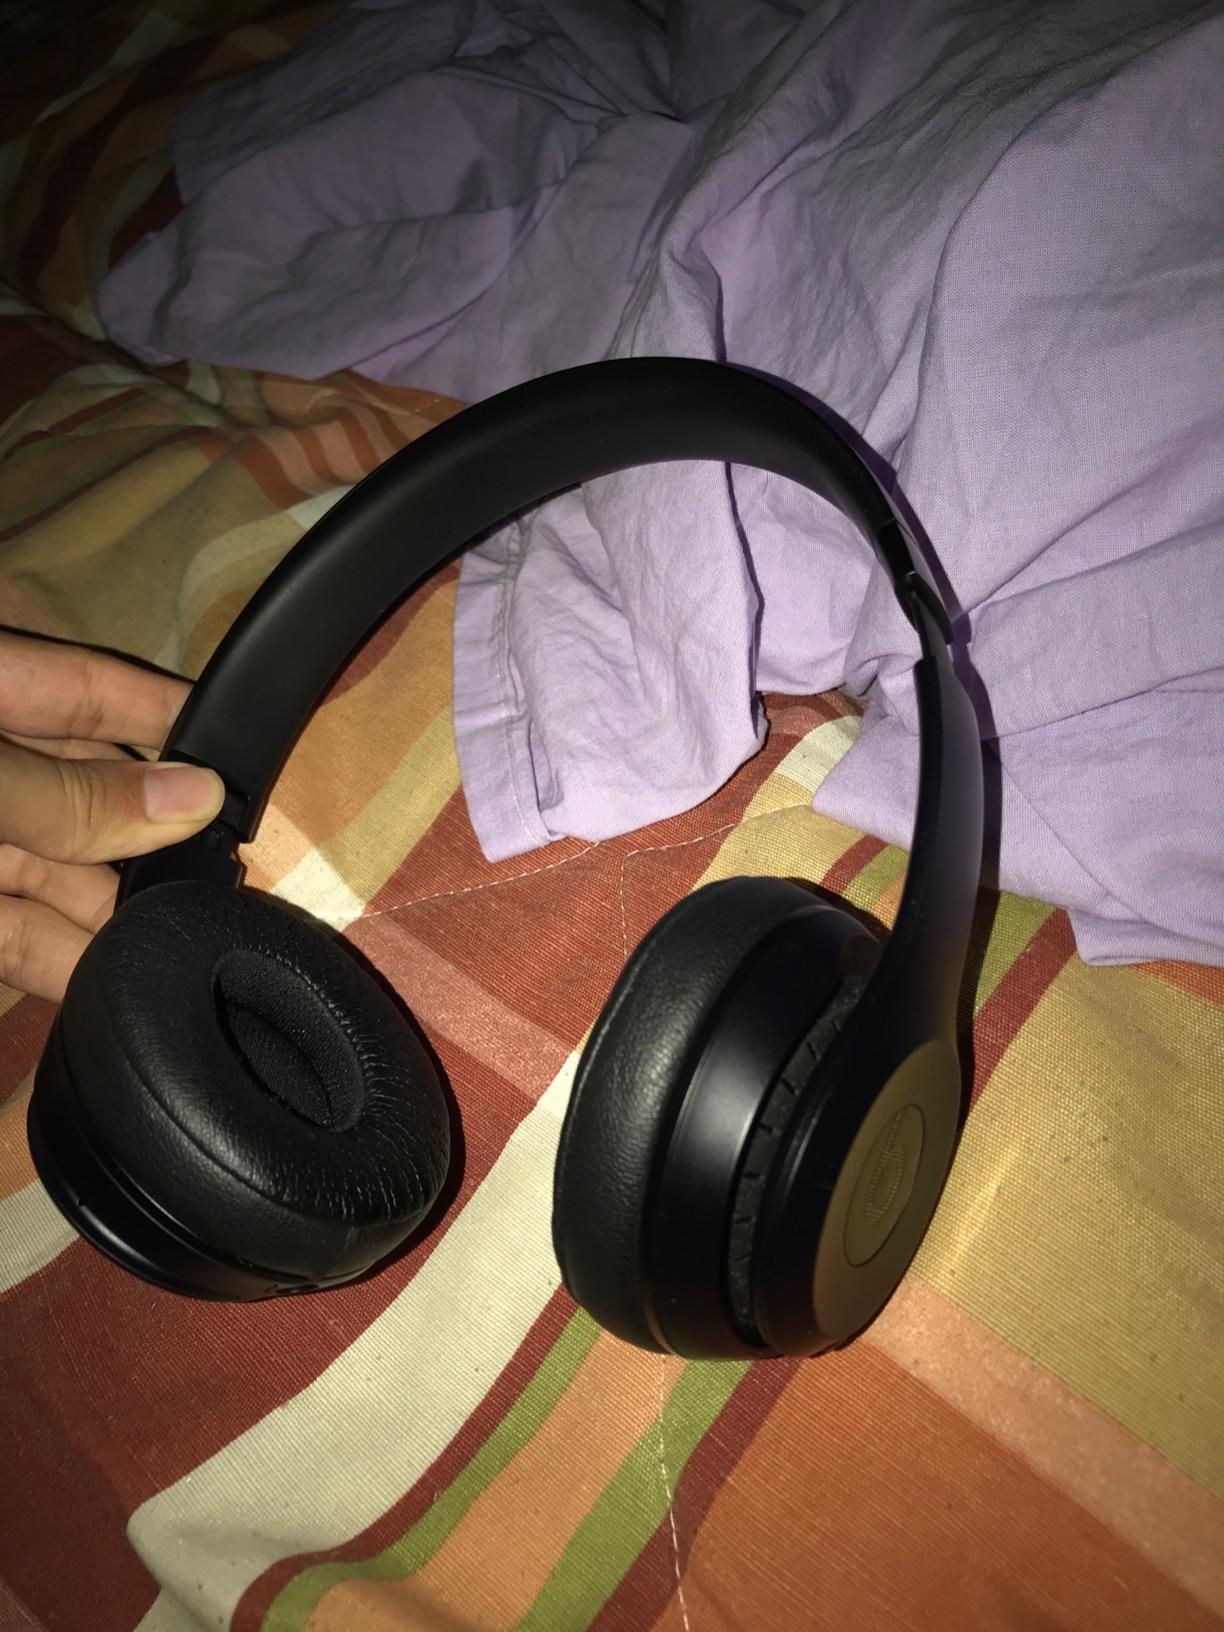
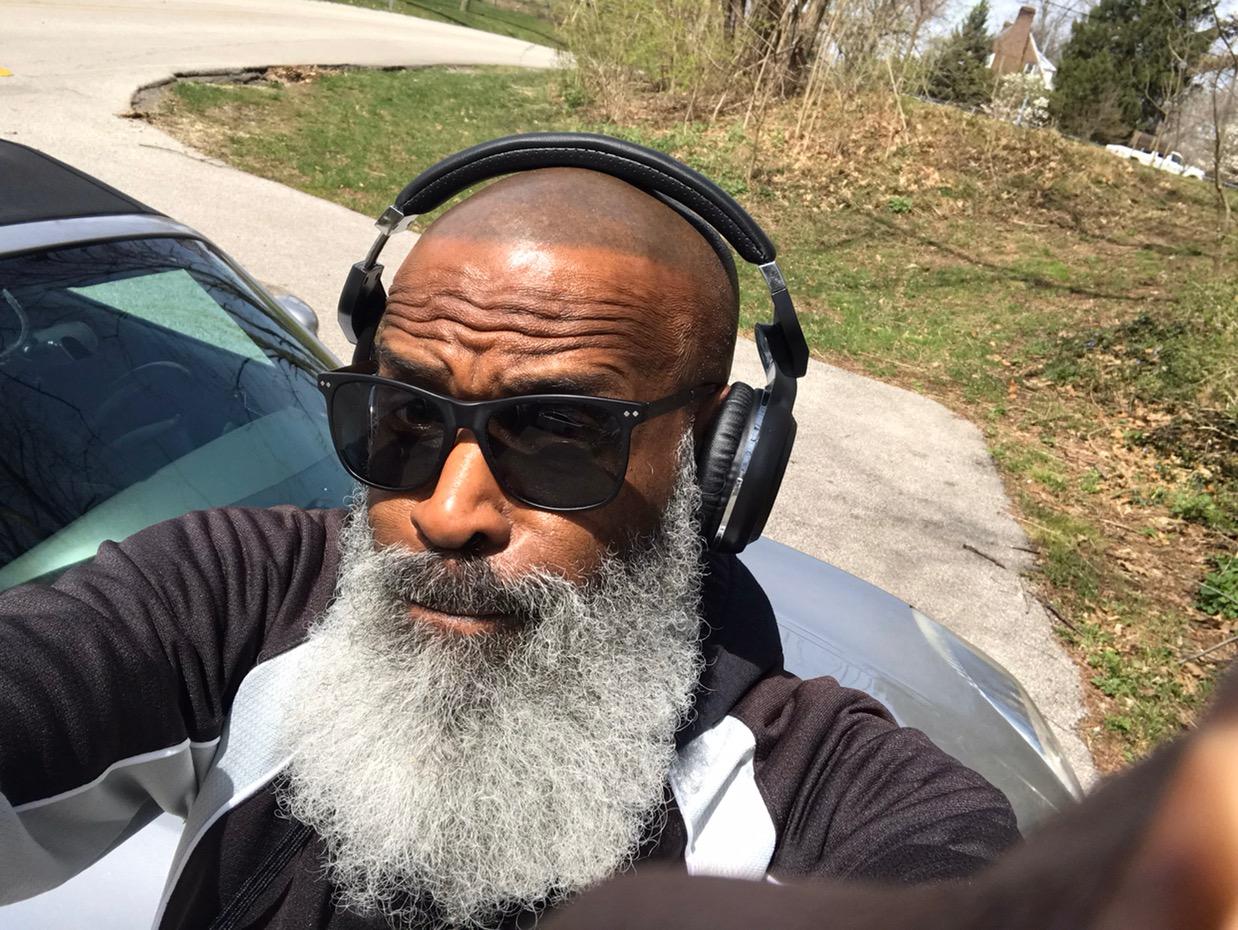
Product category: headphones
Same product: no